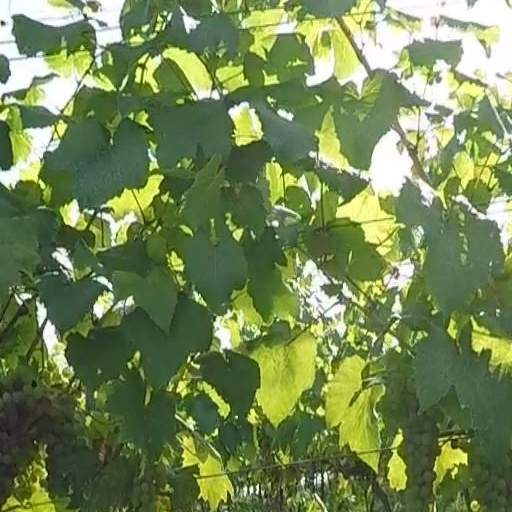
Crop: grape